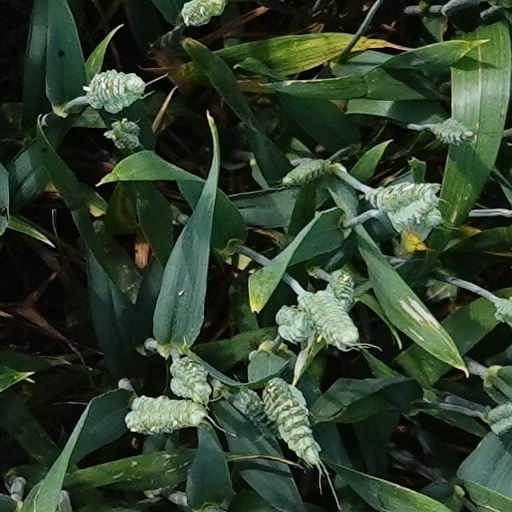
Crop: wheat